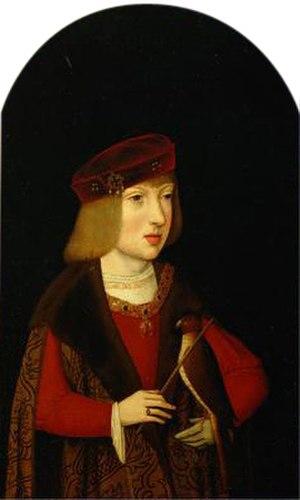
Charles de Habsbourg, dit Charles Quint ou Charles V, né le 24 février 1500 à Gand en Flandre et mort le 21 septembre 1558 au monastère de Yuste, est un prince de la maison de Habsbourg, fils de Philippe le Beau et de Jeanne la Folle. Il hérite notamment de l'Espagne et de son empire colonial, des dix-sept provinces des Pays-Bas, du royaume de Naples et des possessions habsbourgeoises ; élu empereur des Romains en 1519, il est le monarque le plus puissant de la première moitié du XVIᵉ siècle.